Kandyan dance

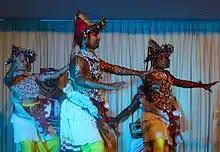
Kandy Ves Natuma costume

The Kandyan Dance is traditionally performed to percussion only. The most common drum is the Geta Beraya, which is only used in Kandyan Dance. To assist the dancer to keep rhythm a small pair of cymbals known as the "Thalampota" is also used. The Vannam's however have lyrics that are sung in tune with the movements of the dancer. These lyrics sing about the virtues of the animal that the Vanna is depicting.